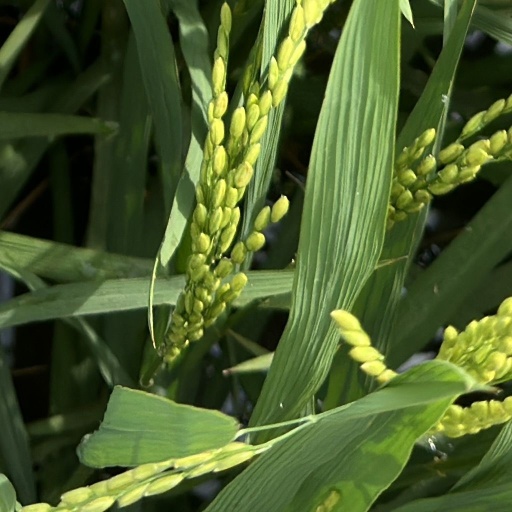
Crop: rice